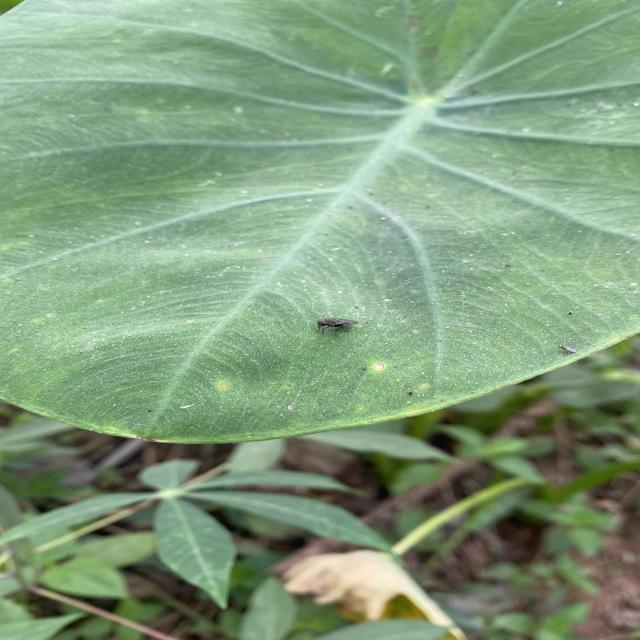
Label: Early_Blight